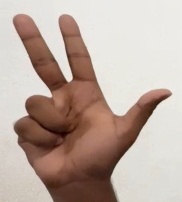
ASL sign: 3